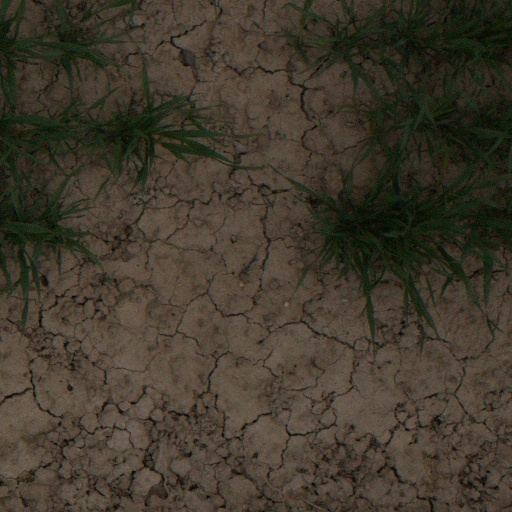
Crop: wheat